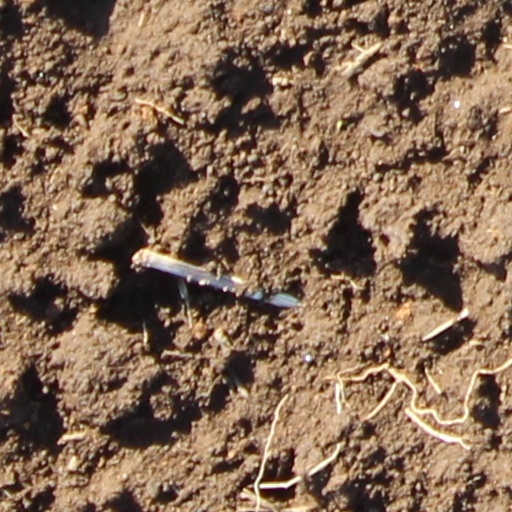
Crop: wheat